Peter van Paassen

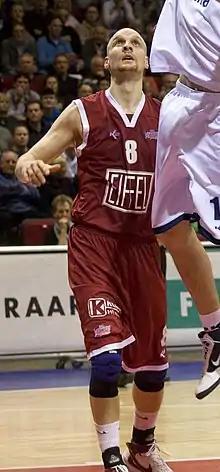
Van Paassen with EiffelTowers in 2010

Peter van Paassen (born 20 December 1978) is a former Dutch basketball player. Van Paassen played for multiple teams in Belgium, Spain and the Netherlands. Standing at 6 ft 11 in (2.11 m), he usually played as center. Van Paassen has won the Dutch MVP award two times, which makes him one of the few Dutch players to ever win the award. On 20 August 2013, Van Paassen announced his retirement.